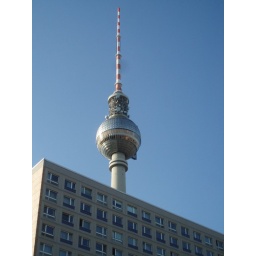
TV Tower lurking over another building